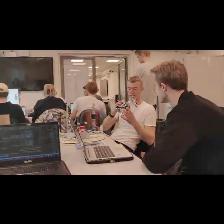
Label: Human